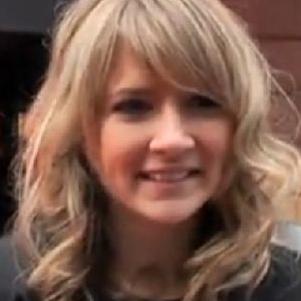
Age: 16